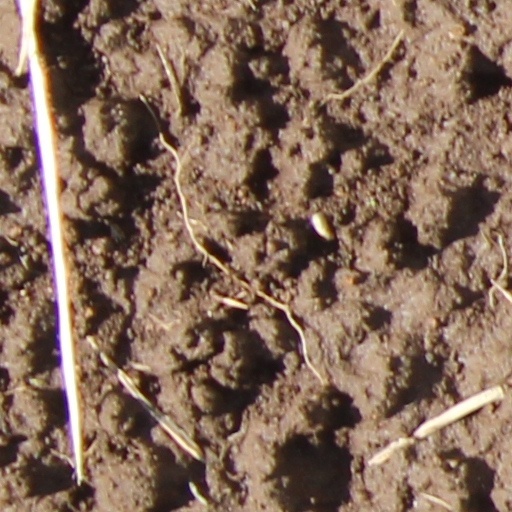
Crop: wheat